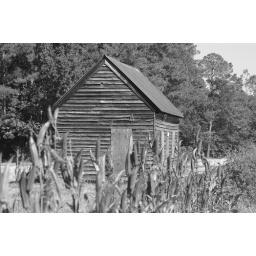
I found this scene on a back road near Poquoson, Va. The plant in the foreground is Okra.